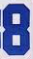
Number: 8